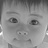
Emotion: neutral